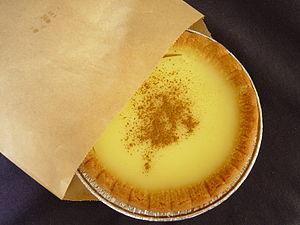
Un flan pâtissier est un mets popularisé par les pâtissiers qui présente un flan sur une base de pâte brisée. On peut rapprocher le flan du pastel de nata portugais, de la custard tart britannique ou du pasticciotto. Il peut être adapté aux goûts de chacun en ajoutant du caramel, de la noix de coco ou encore du chocolat. Au XIXᵉ siècle, on le faisait aux fruits confits en Champagne.